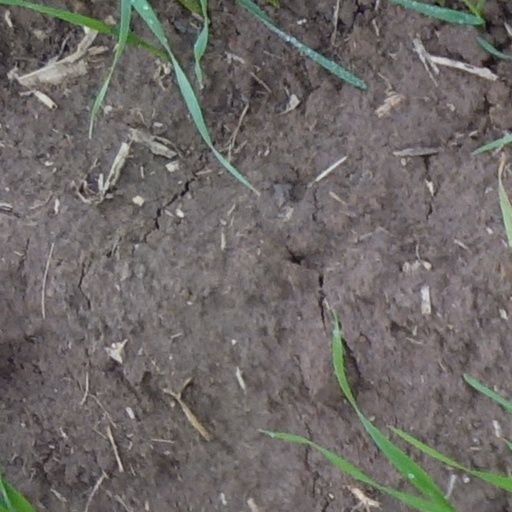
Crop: wheat